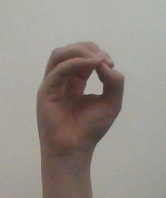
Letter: ha